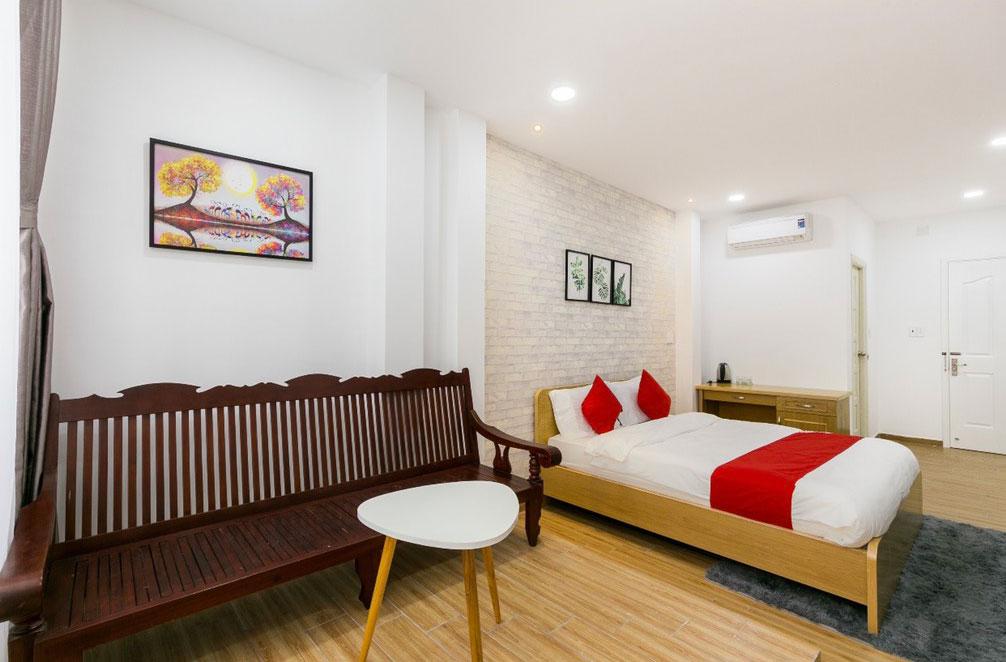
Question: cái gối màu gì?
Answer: cái gối màu đỏ